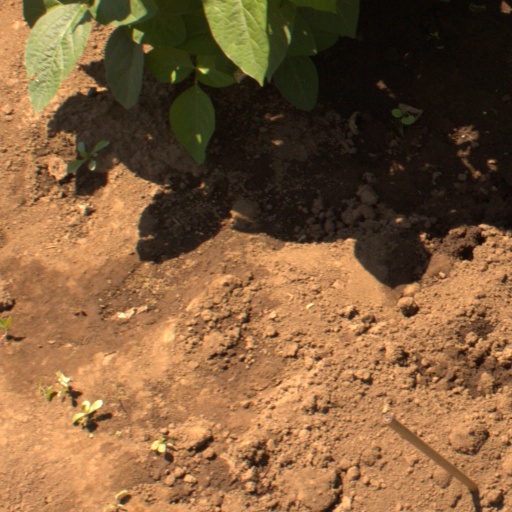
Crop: soybean